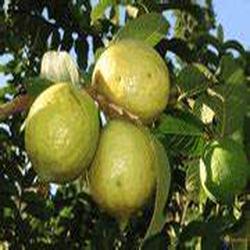
Label: Guava